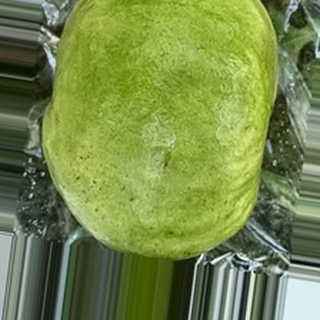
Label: healthy_guava